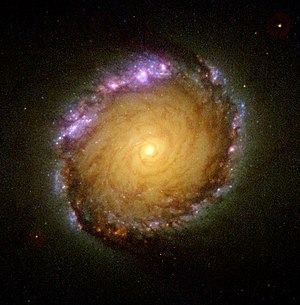
Galakse / Galaksetyper
En galakse, er et komplekst system af stjerner, mørkt stof og interstellart stof, bundet sammen af tyngdekraften. Solen er blot én af mange stjerner i Mælkevejsgalaksen. Solsystemet indeholder Jorden og alle de andre himmellegemer, der kredser om Solen. Mælkevejen er en større galakse med 3-4x10¹¹ stjerner, hvoraf ca. 73-78% er ret små, lyssvage røde dværge.